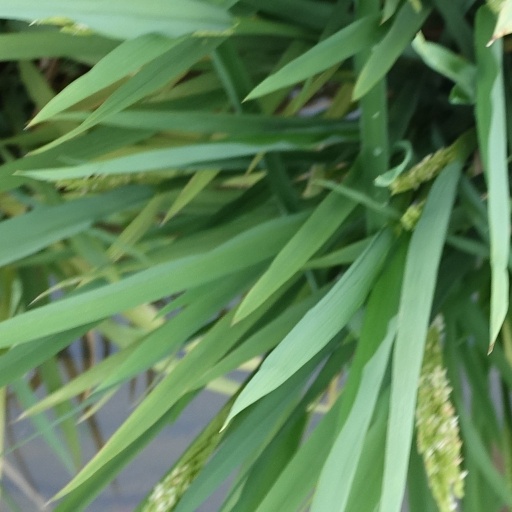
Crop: rice